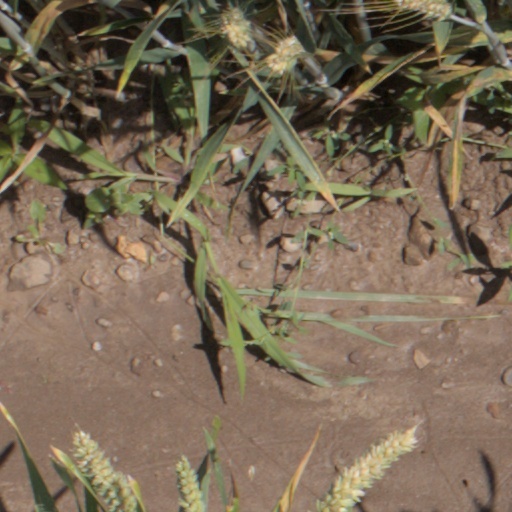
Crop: wheat